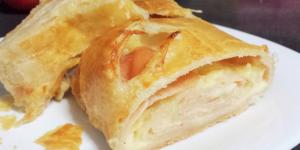
hojaldre relleno de jamon y queso